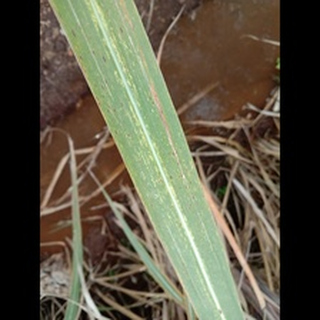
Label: sugarcane_rust